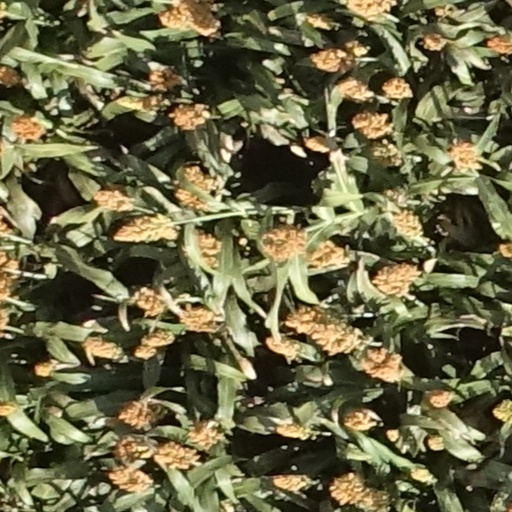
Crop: sorghum